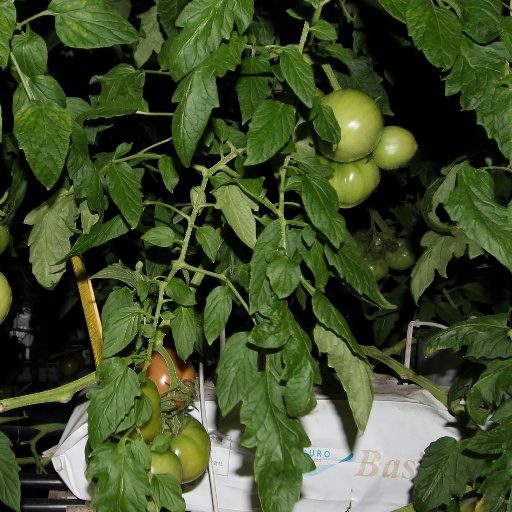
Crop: tomato